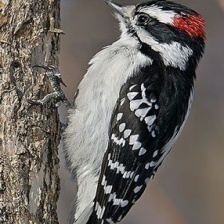
Species: DOWNY WOODPECKER
Scientific name: PICOIDES PUBESCENS